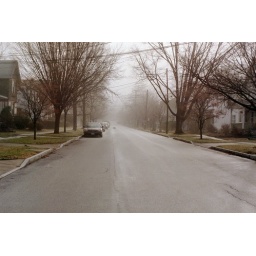
foggy street with cat near the school